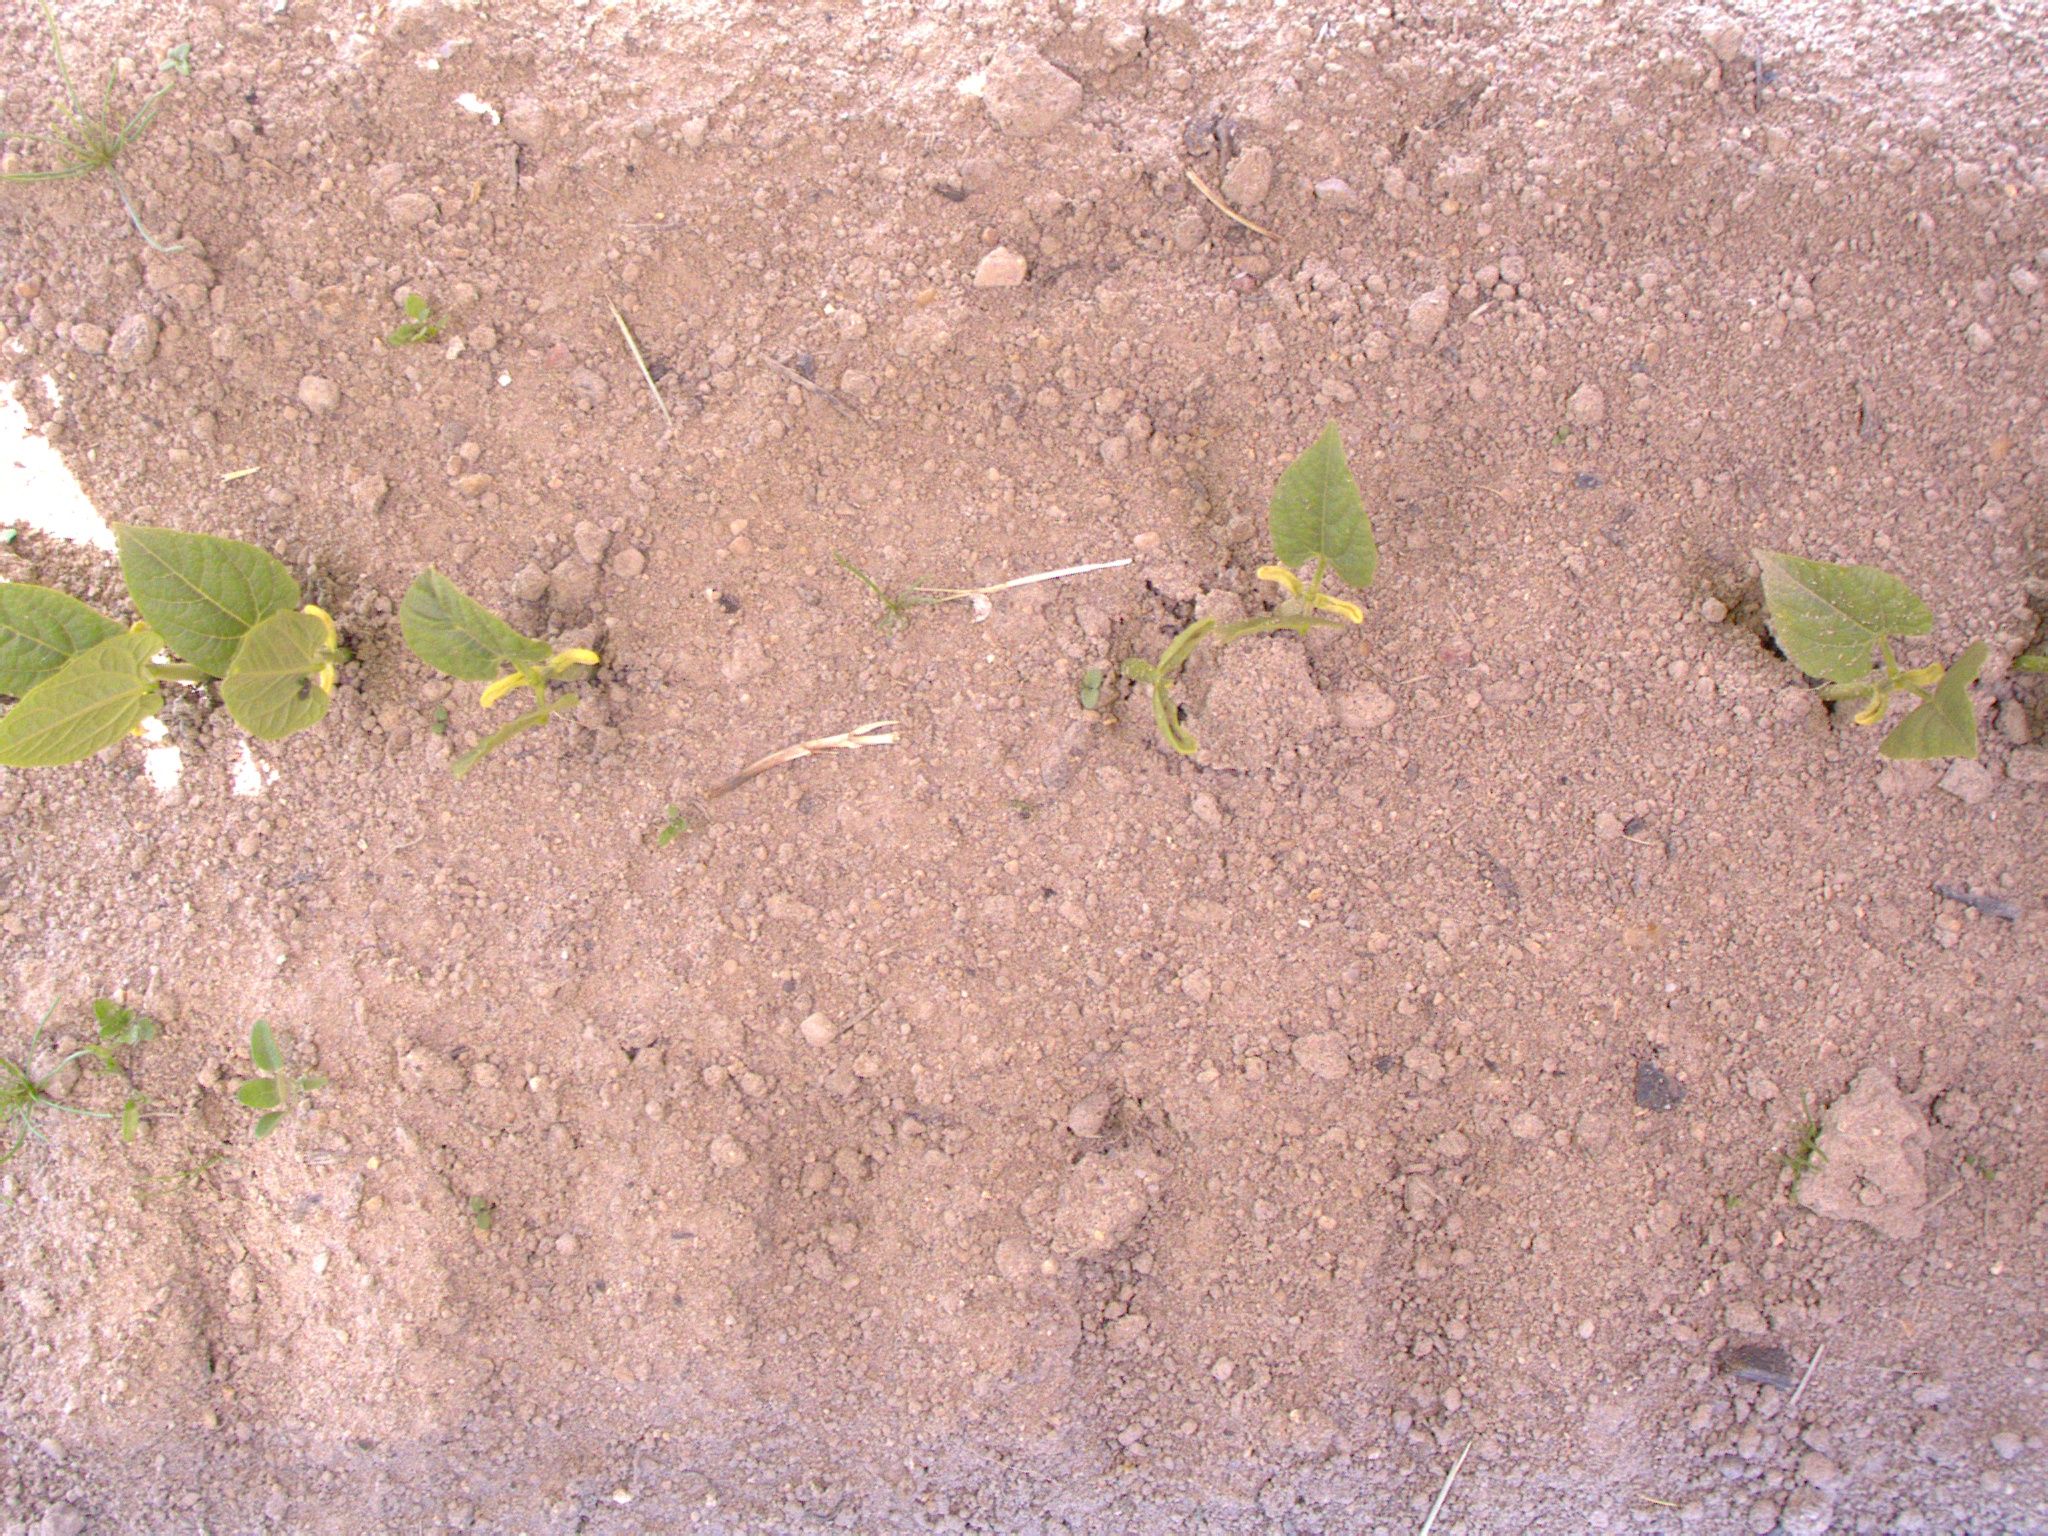
Crop: bean
Objects: bean, bean, bean, bean, bean, bean, stem_bean, stem_bean, stem_bean, stem_bean, stem_bean, stem_bean